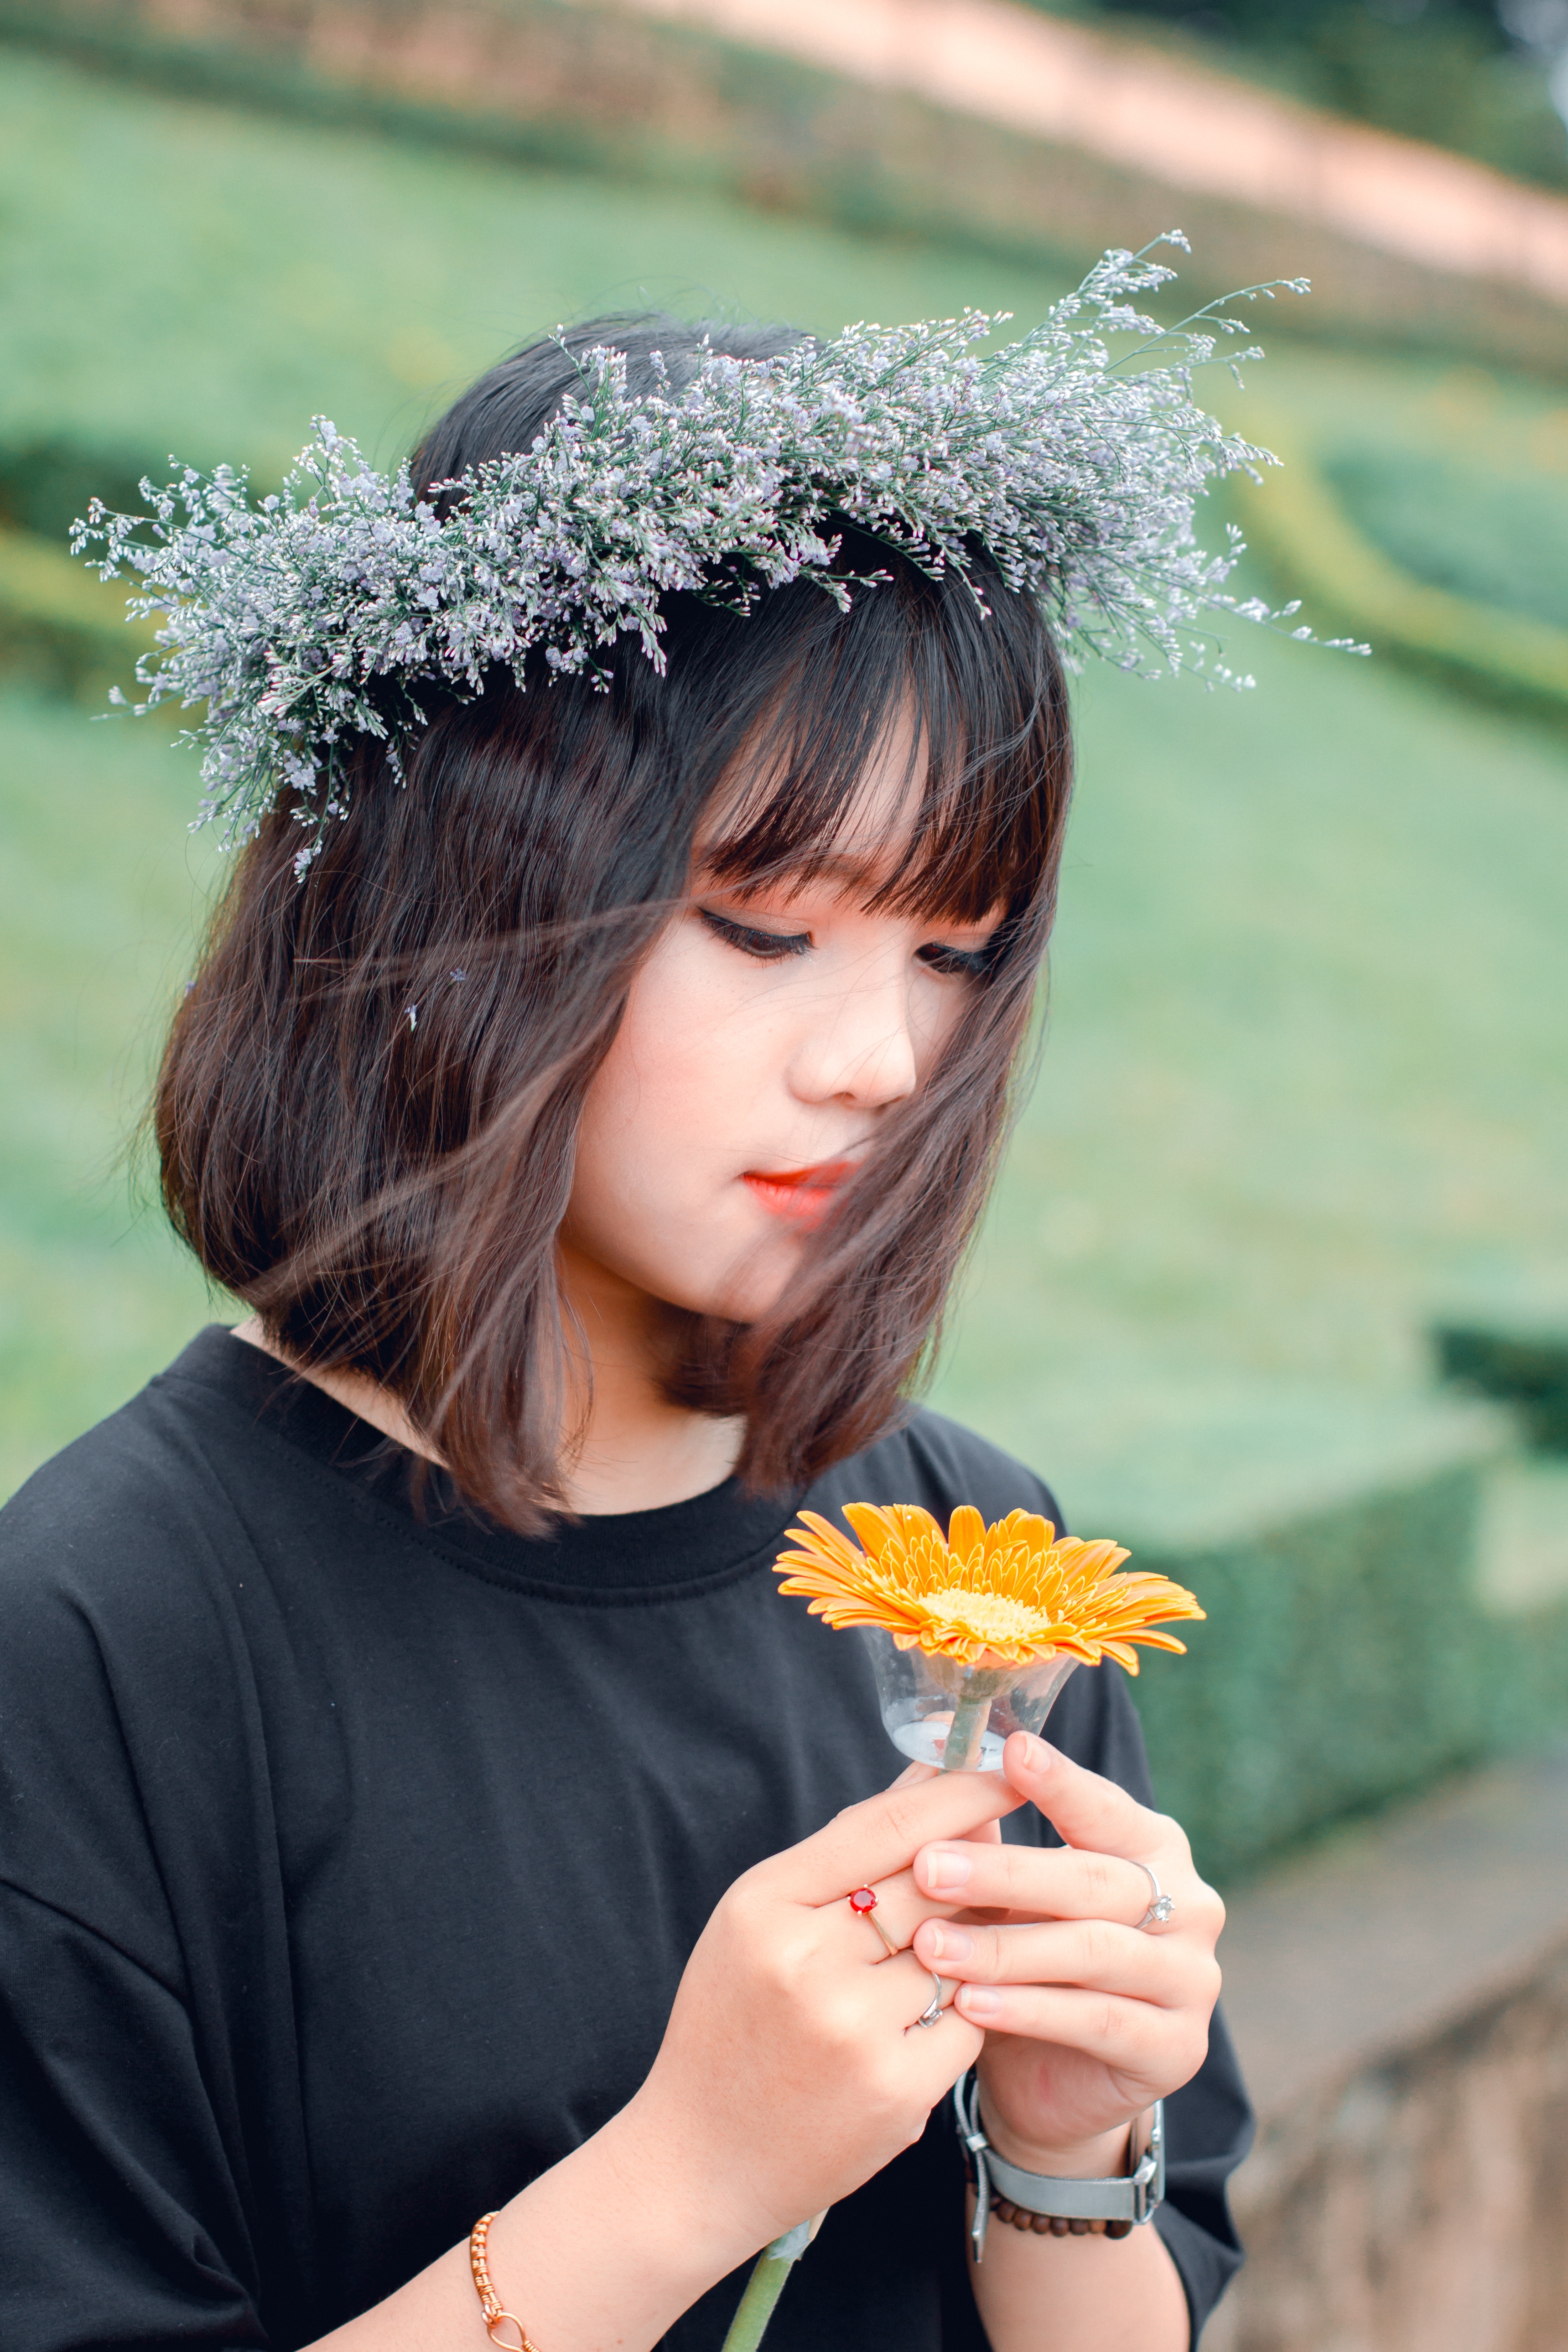
hair, yellow, headpiece, flower, spring, headgear, botany, hair accessory, grass, leaf, plant, summer, fun, child, fashion accessory, long hair, brown hair, happy, headband, hat, pollen, wildflower, portrait photography, black hair, floral design